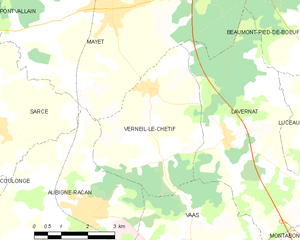
Carte des communes françaises